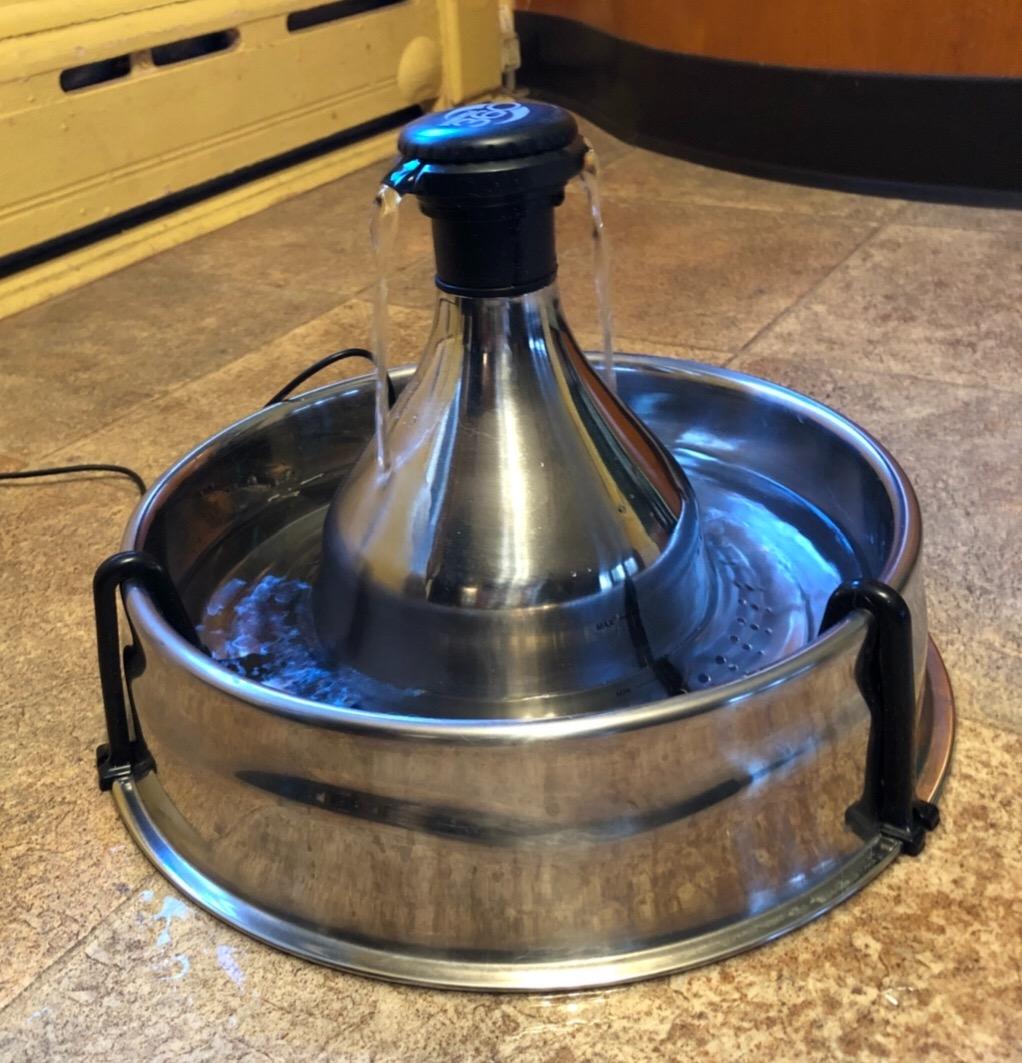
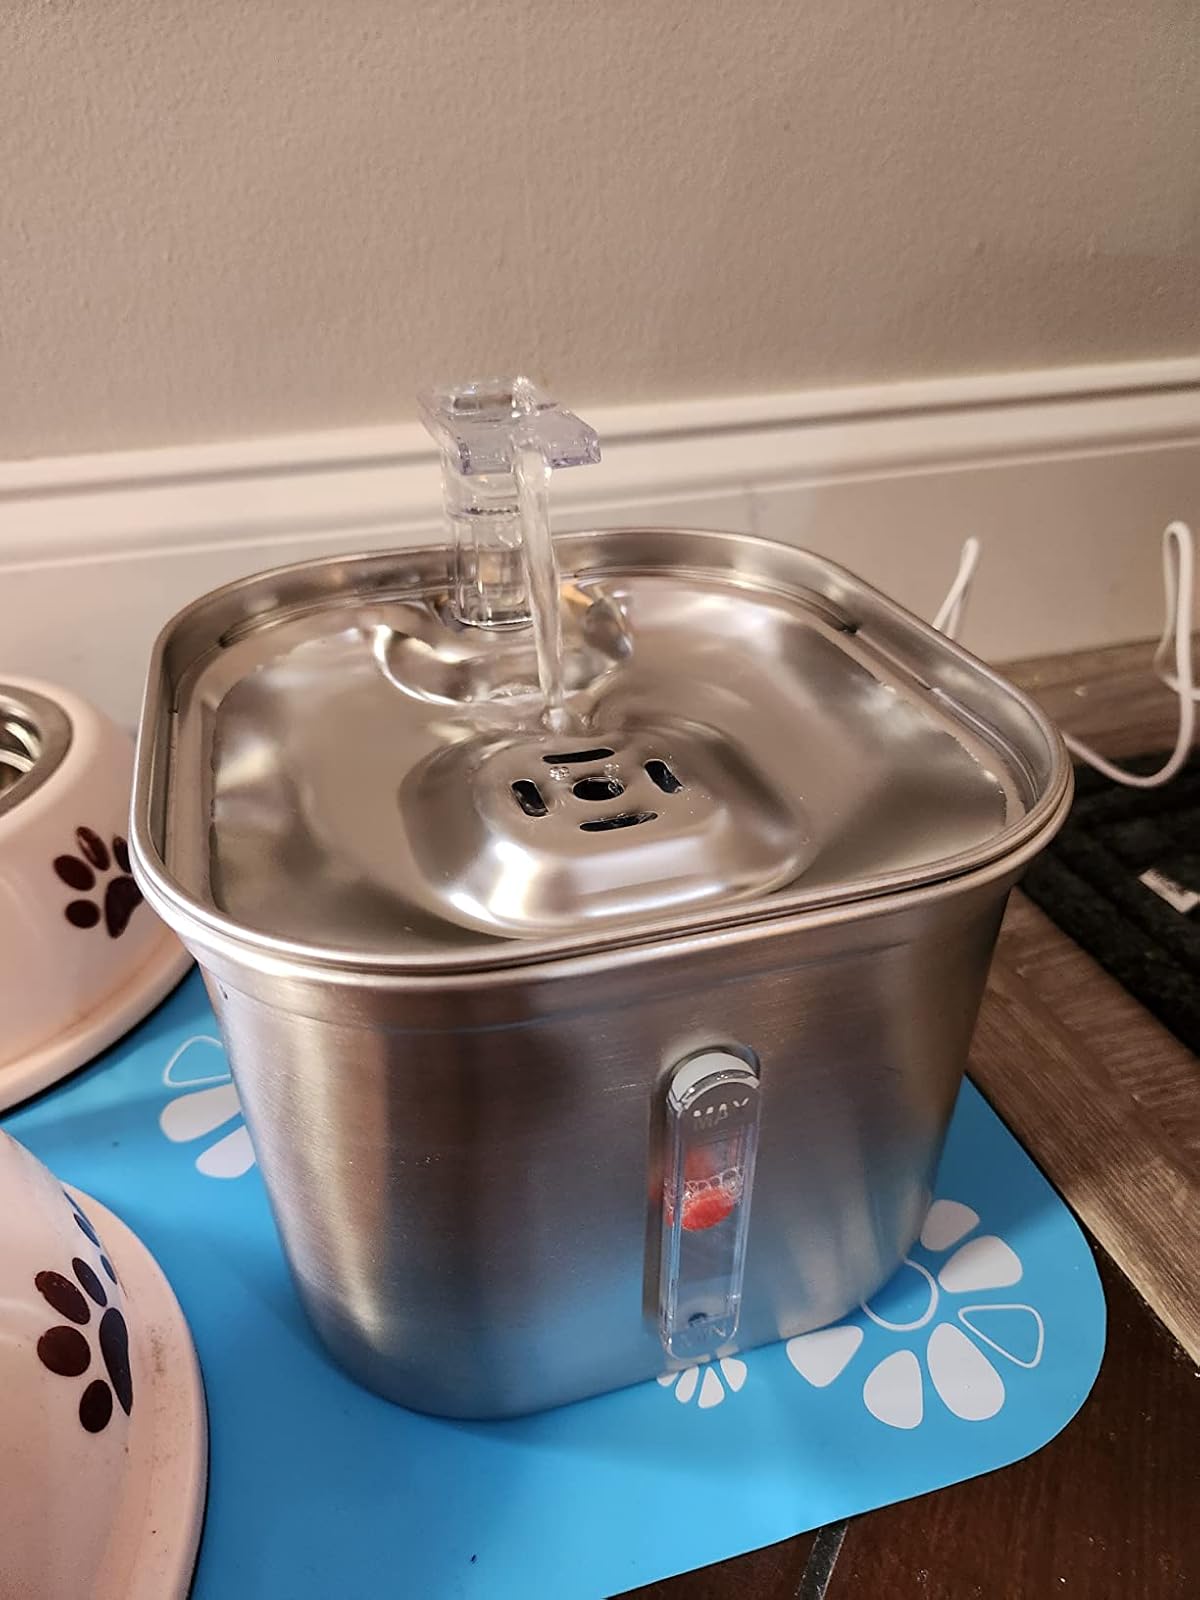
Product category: items_bowl
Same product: no